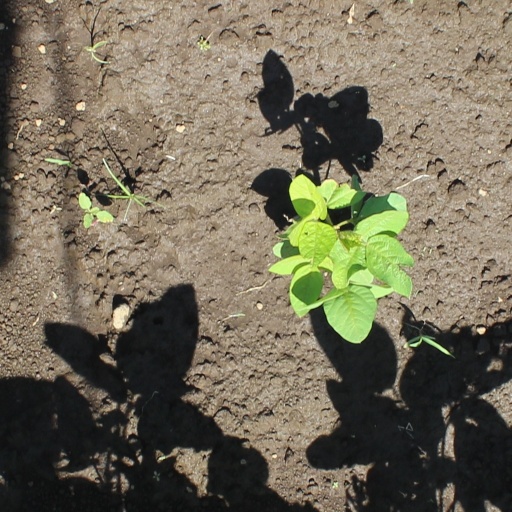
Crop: soybean